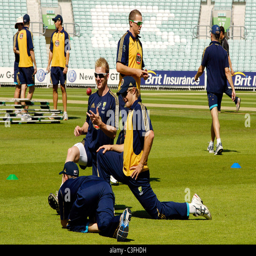
training session for the last test match of tv programme